Gebhard Leberecht von Blücher

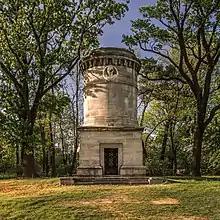
Blücher Mausoleum in ex-German Krieblowitz (now Krobielowice, Poland).

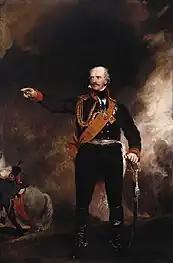
"Portrait of Marshal Blücher" by Sir Thomas Lawrence. It now hangs in the Waterloo Chamber at Windsor Castle.

Blücher remained in the French capital for a few months, but his age and infirmities compelled him to retire to his Silesian residence at Krieblowitz. At the invitation of the British government, he made another state visit to England, to be formally thanked for his army and his role in the Waterloo Campaign. When his carriage stopped on Blackheath Hill, overlooking London, he is said to have exclaimed, "What a city to sack!" He died at Krieblowitz on 12 September 1819, aged 76. After his death, an imposing mausoleum was built for his remains.